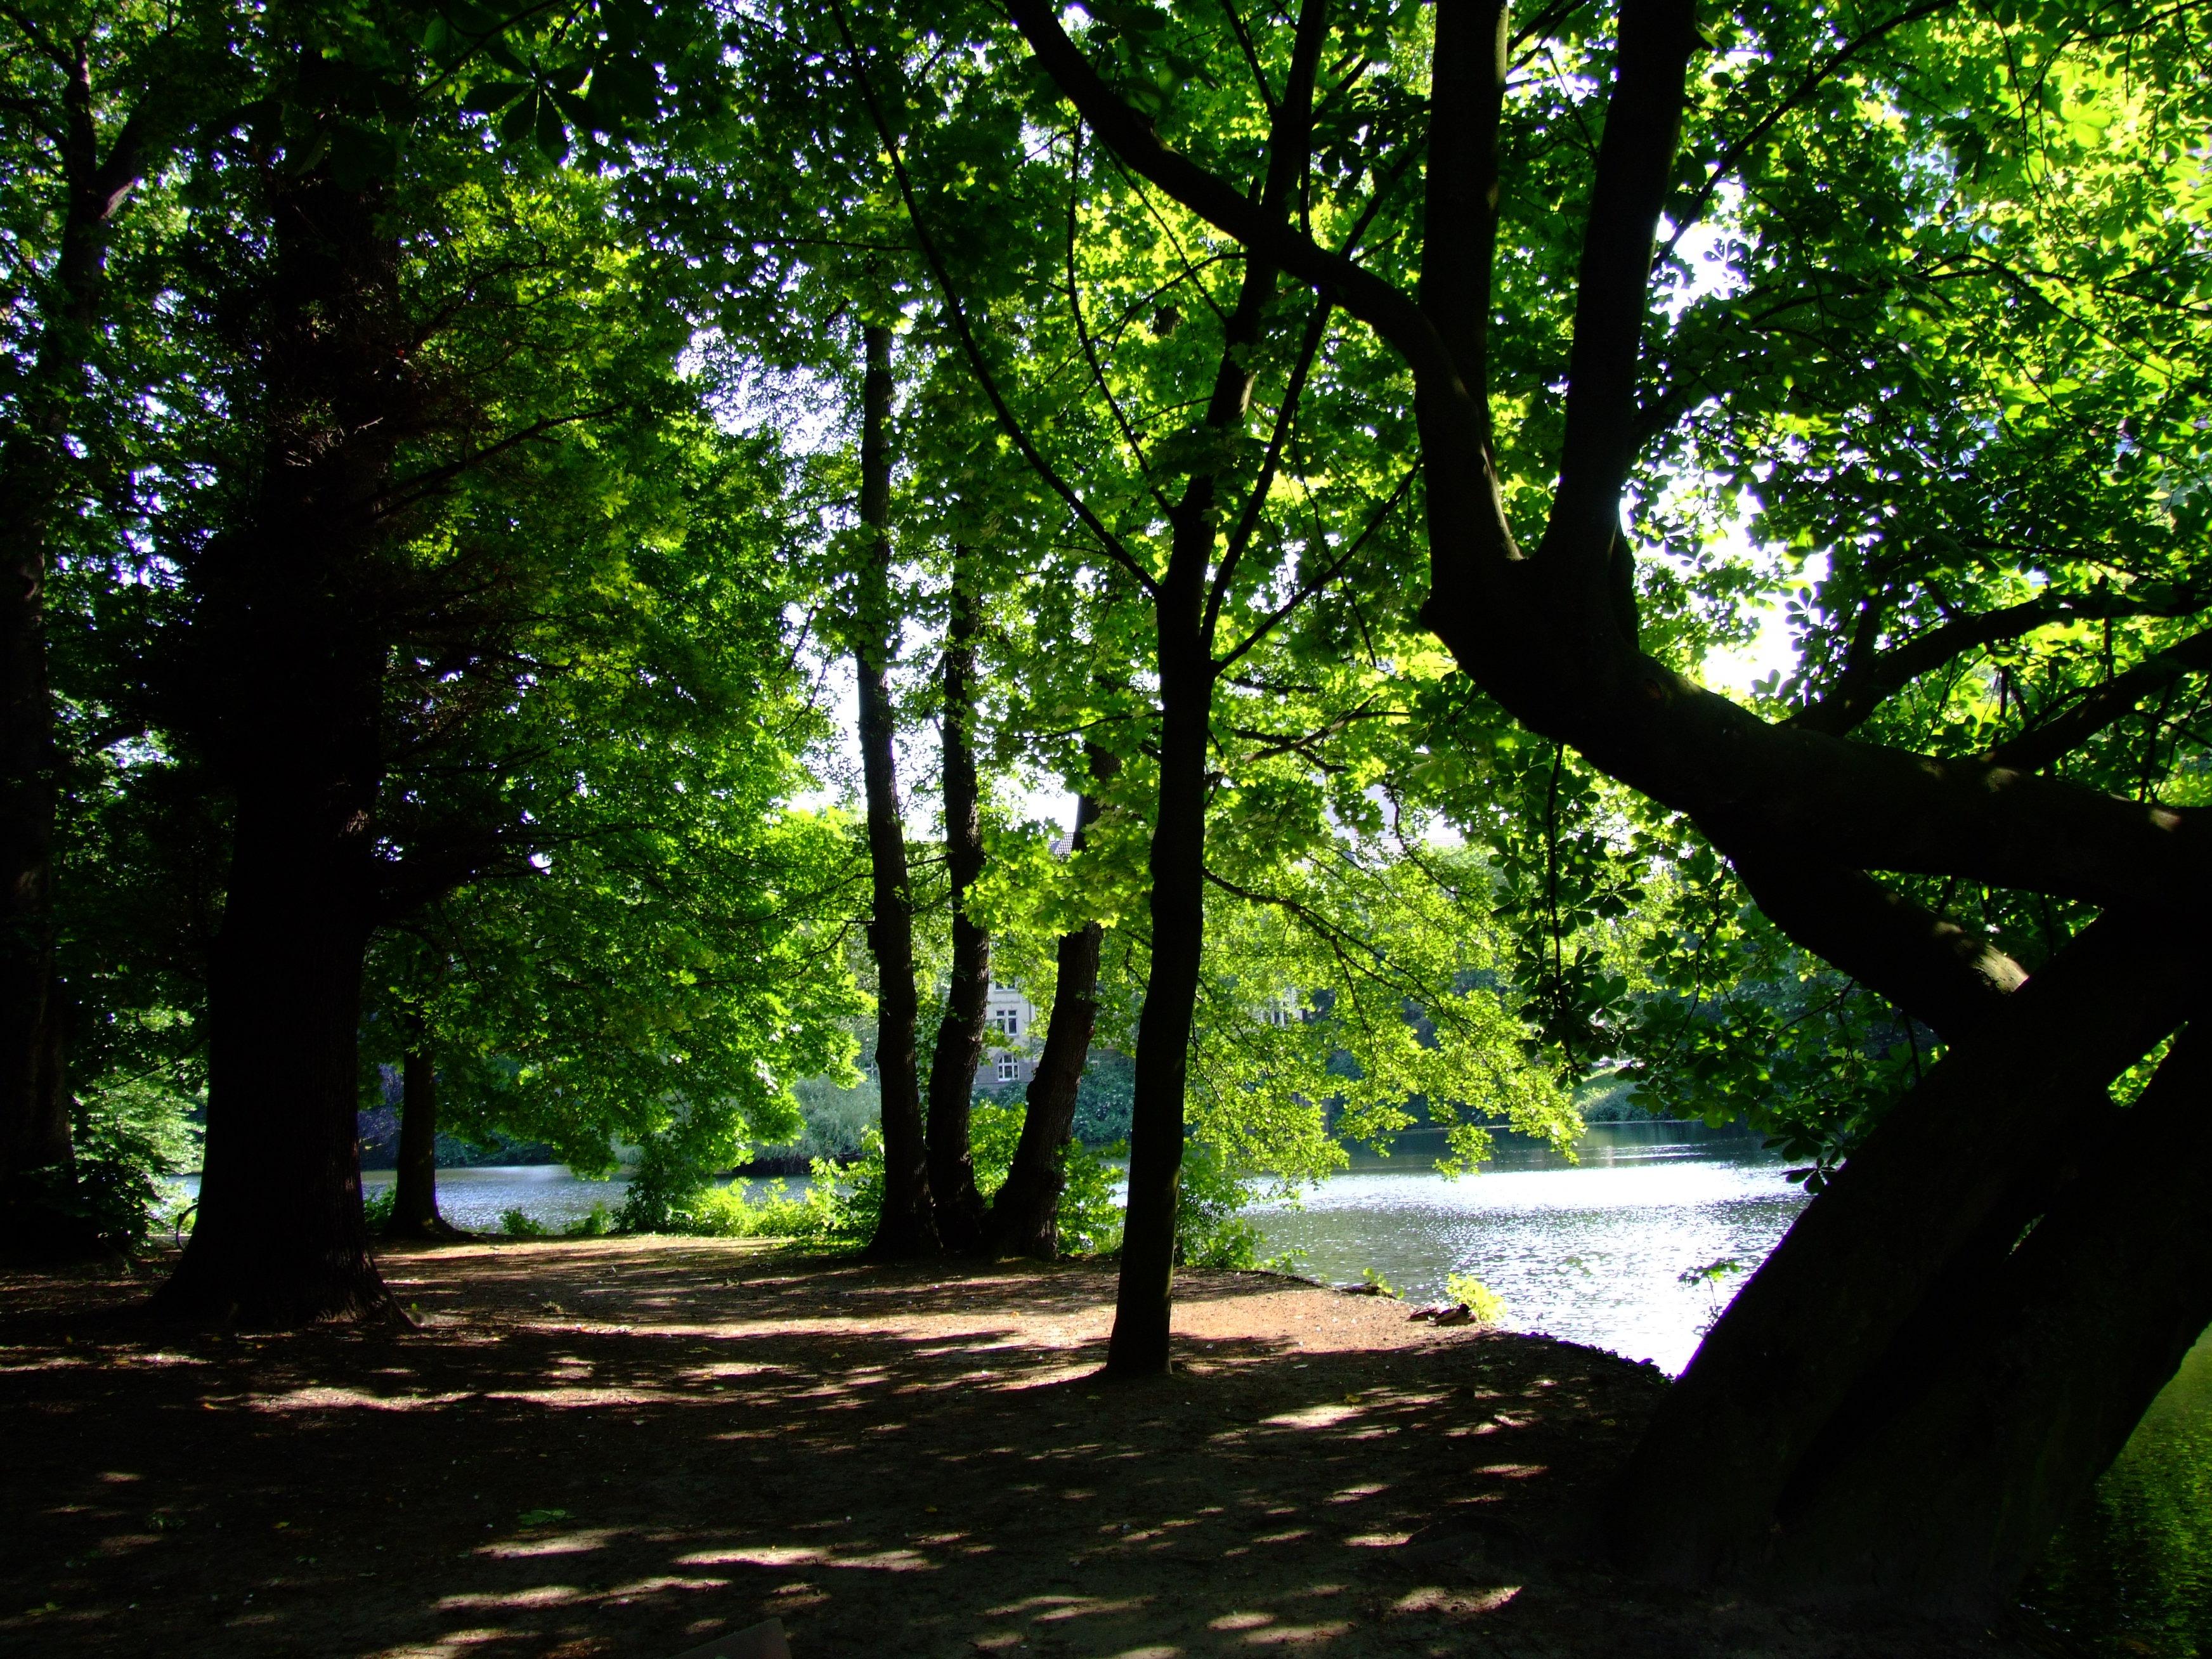
tree, nature, forest, wilderness, branch, light, plant, sunlight, leaf, green, jungle, autumn, park, shadow, rest, rainforest, germany, woodland, habitat, idyll, recovery, dusseldorf, natural environment, woody plant, swan mirror